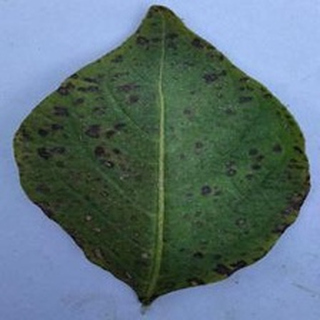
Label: potato_early_blight